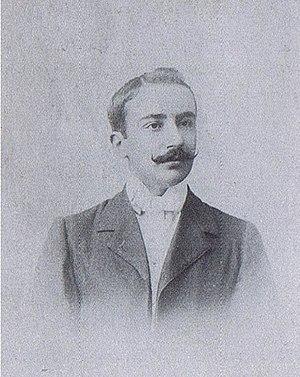
Le Séville Fútbol Club, littéralement Séville Football Club, couramment appelé Sevilla FC en espagnol et Séville FC en français, est un club de football espagnol fondé en 1890 et basé à Séville en Andalousie.